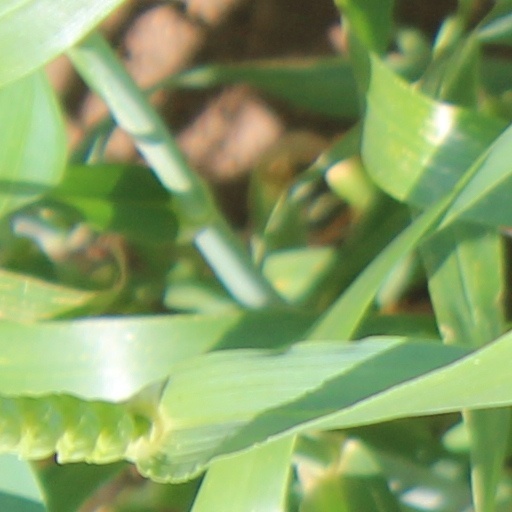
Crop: wheat